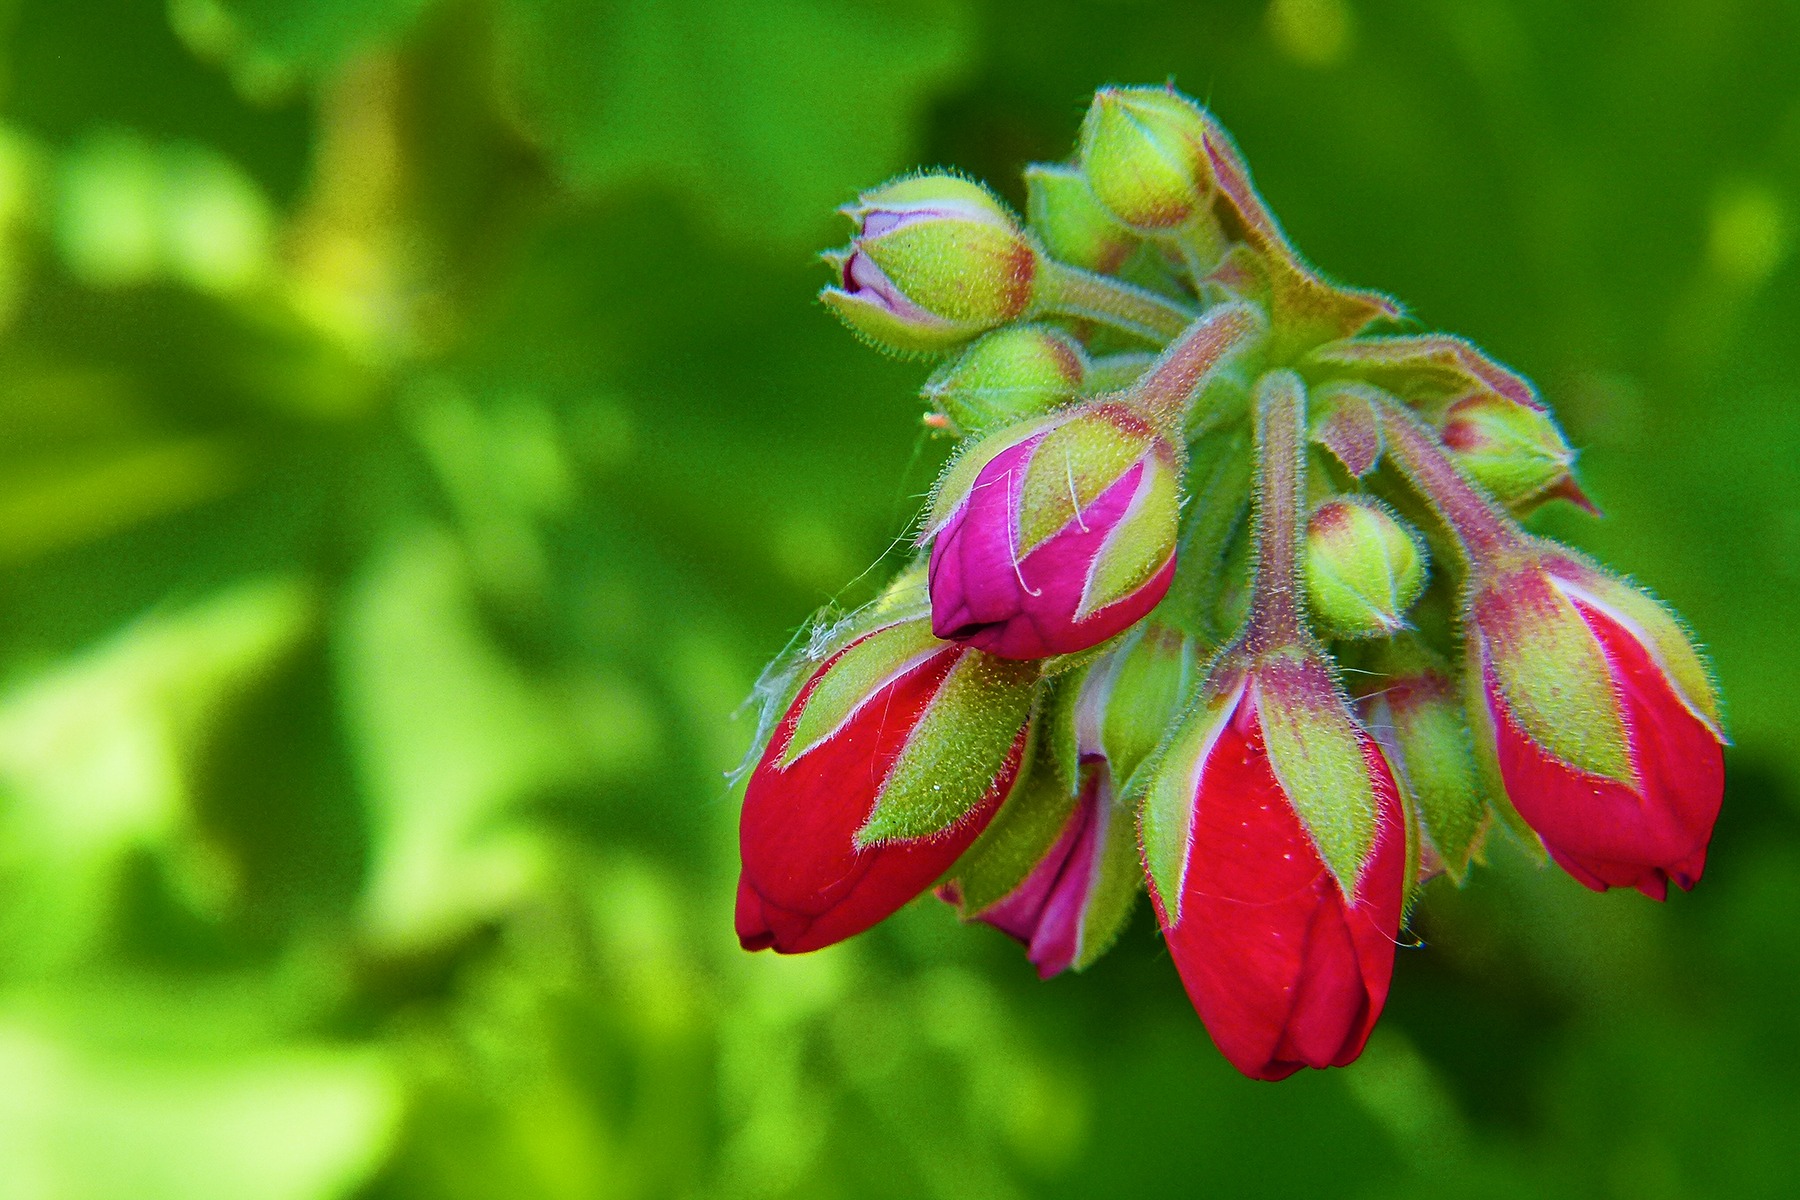
tree, nature, blossom, plant, photography, leaf, flower, petal, green, red, produce, macro, botany, garden, flora, wildflower, close up, shrub, bud, macro photography, flowering plant, land plant, geranium but